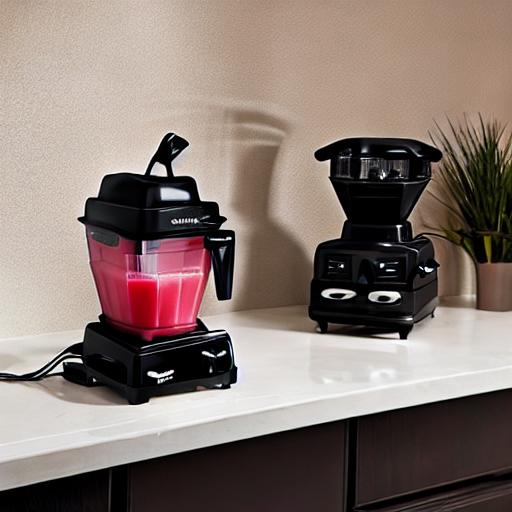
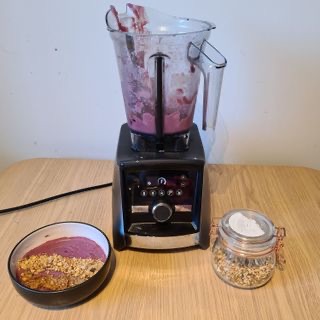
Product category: items_blender
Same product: no